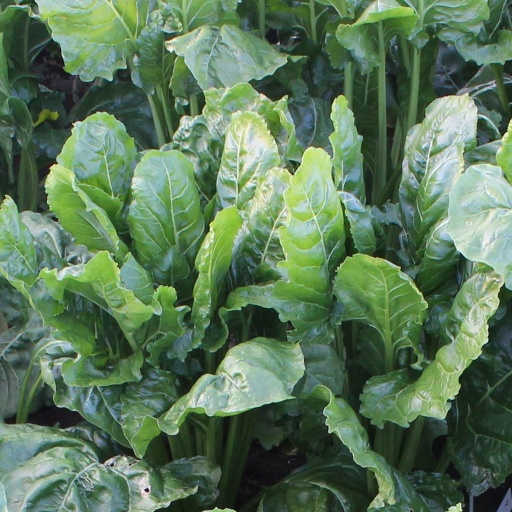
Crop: sugar beet